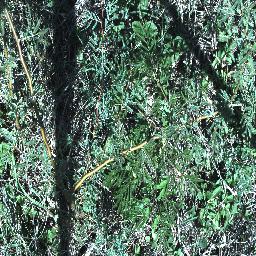
Label: prickly_acacia